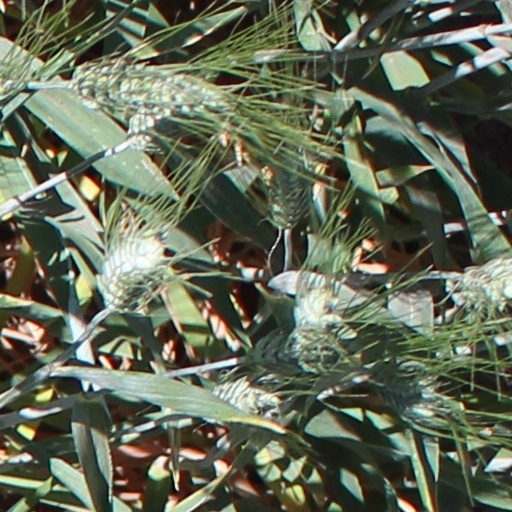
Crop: wheat